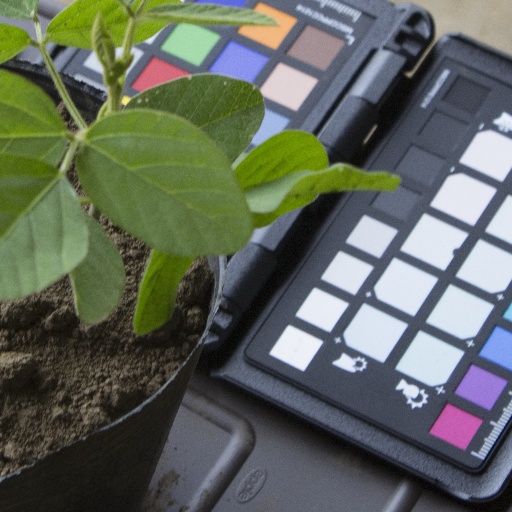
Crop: soybean